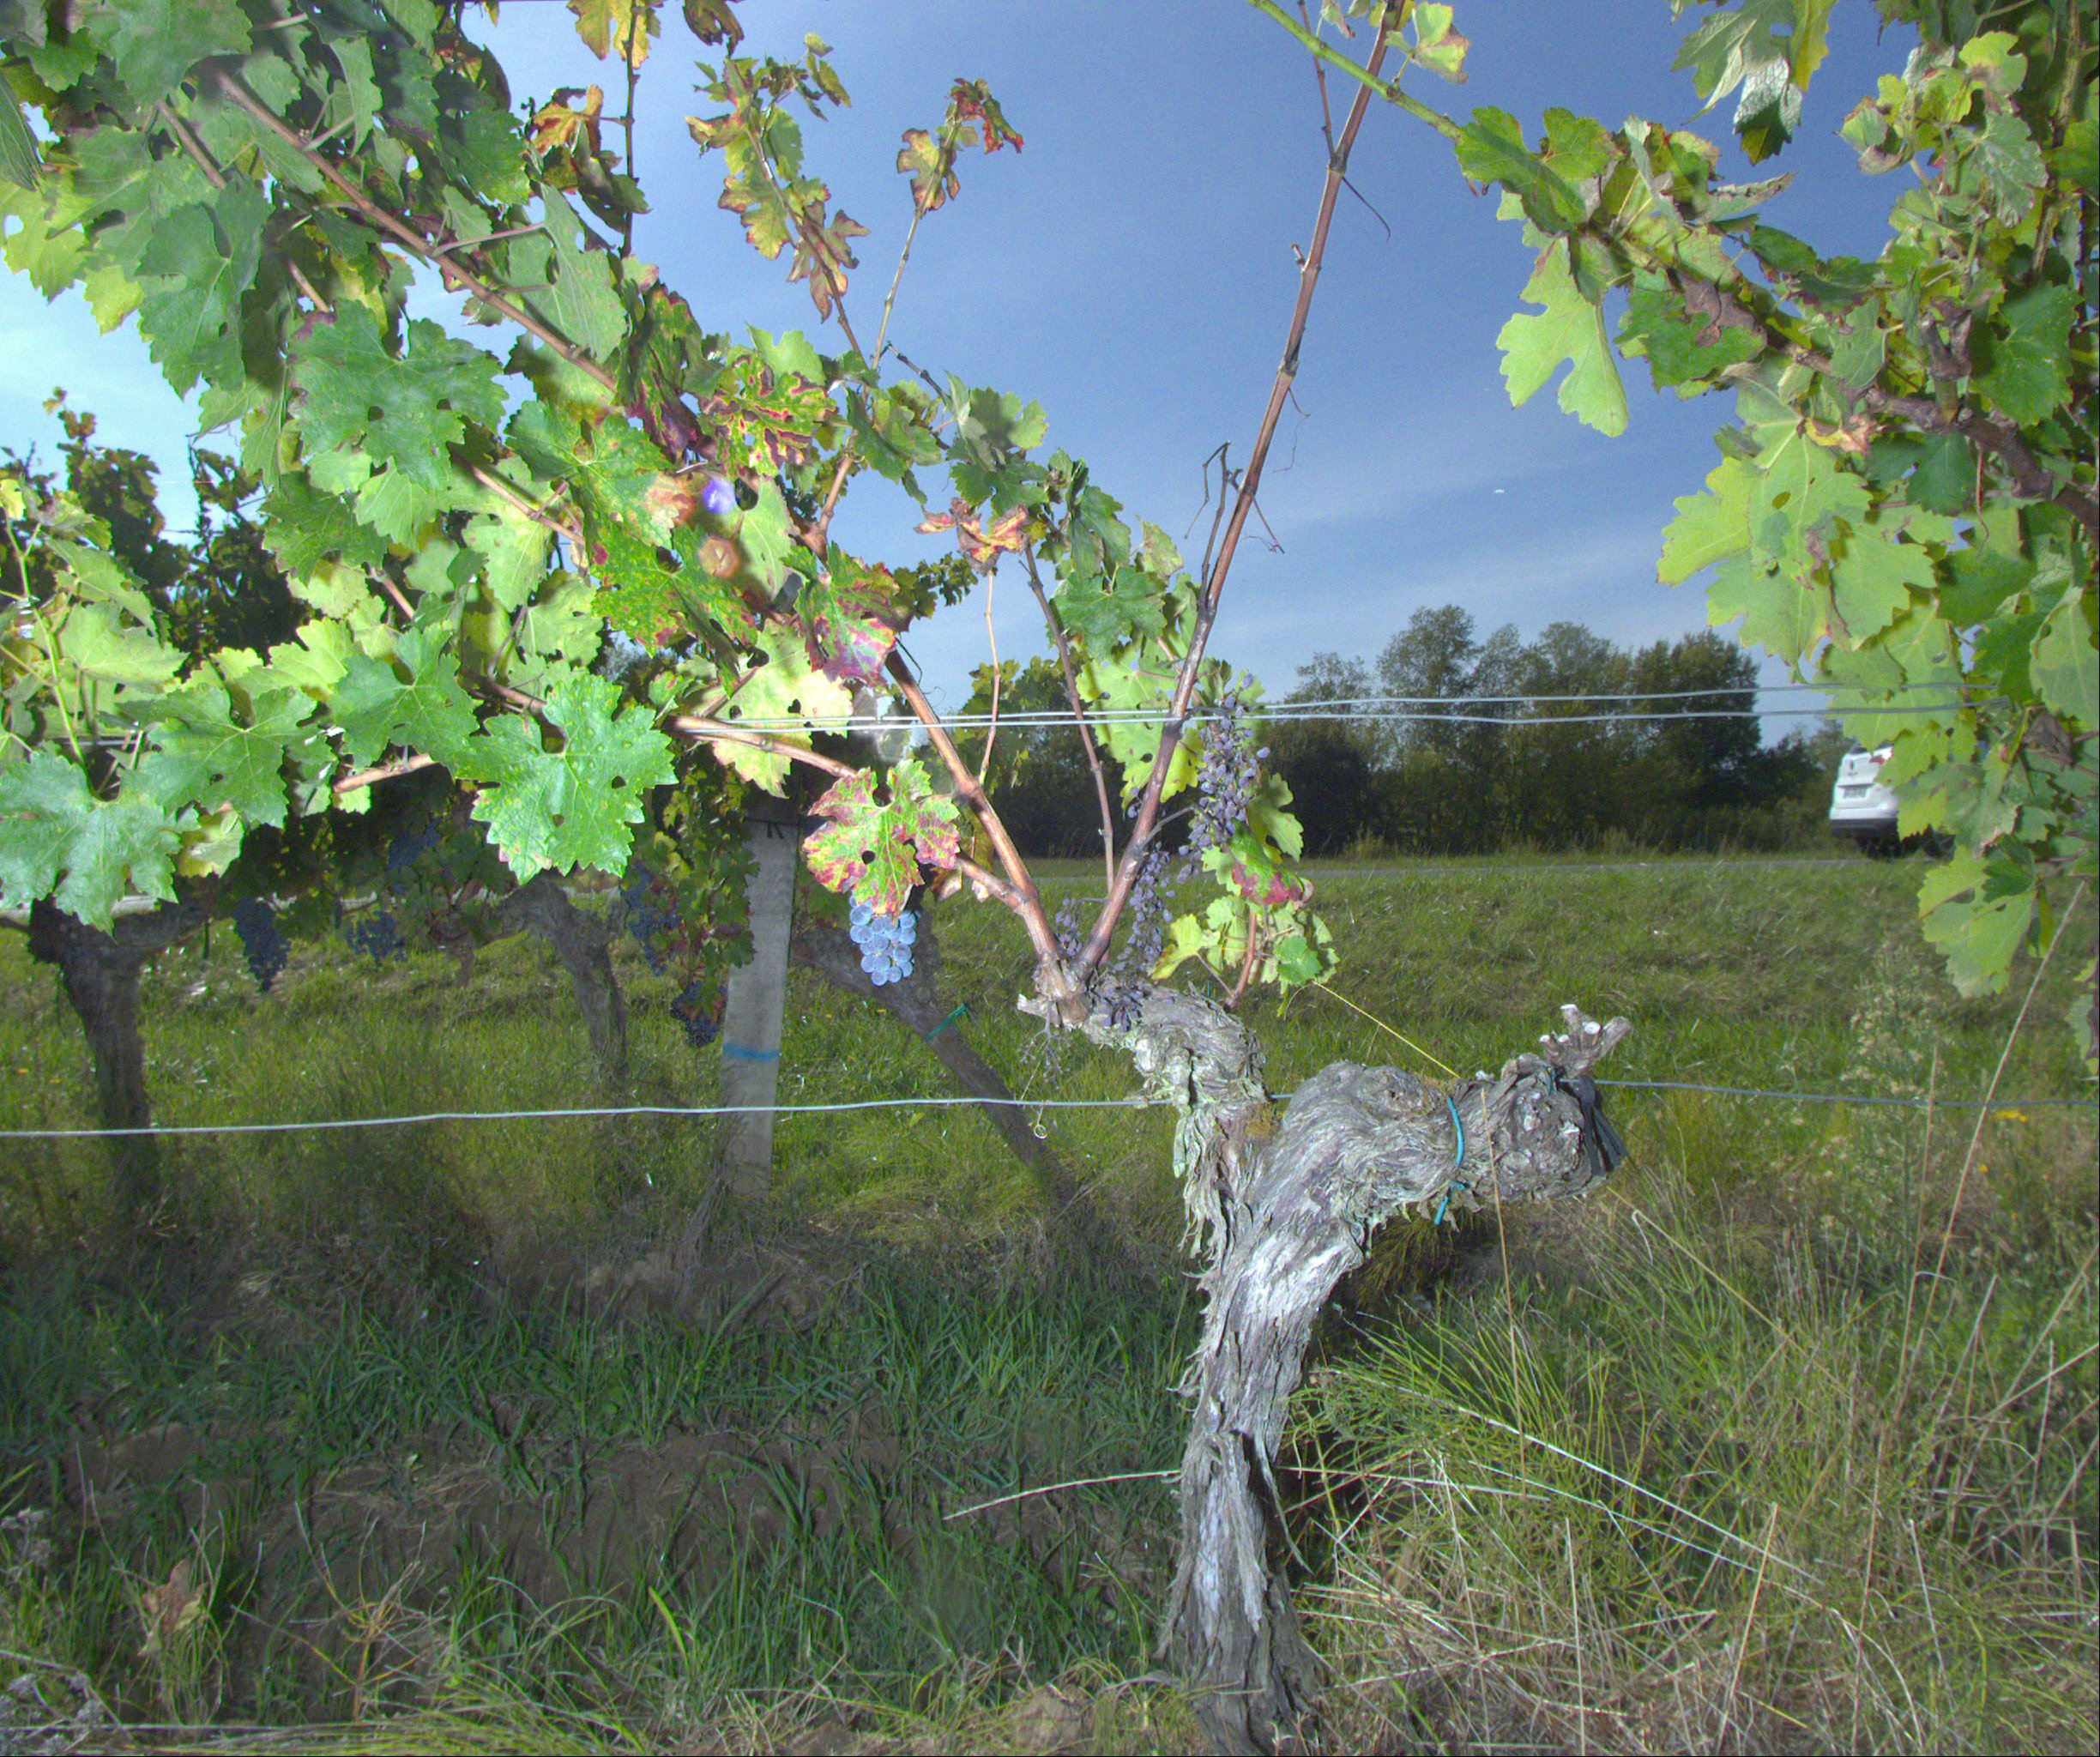
Grape variety: cabernet-sauvignon
Disease: esca